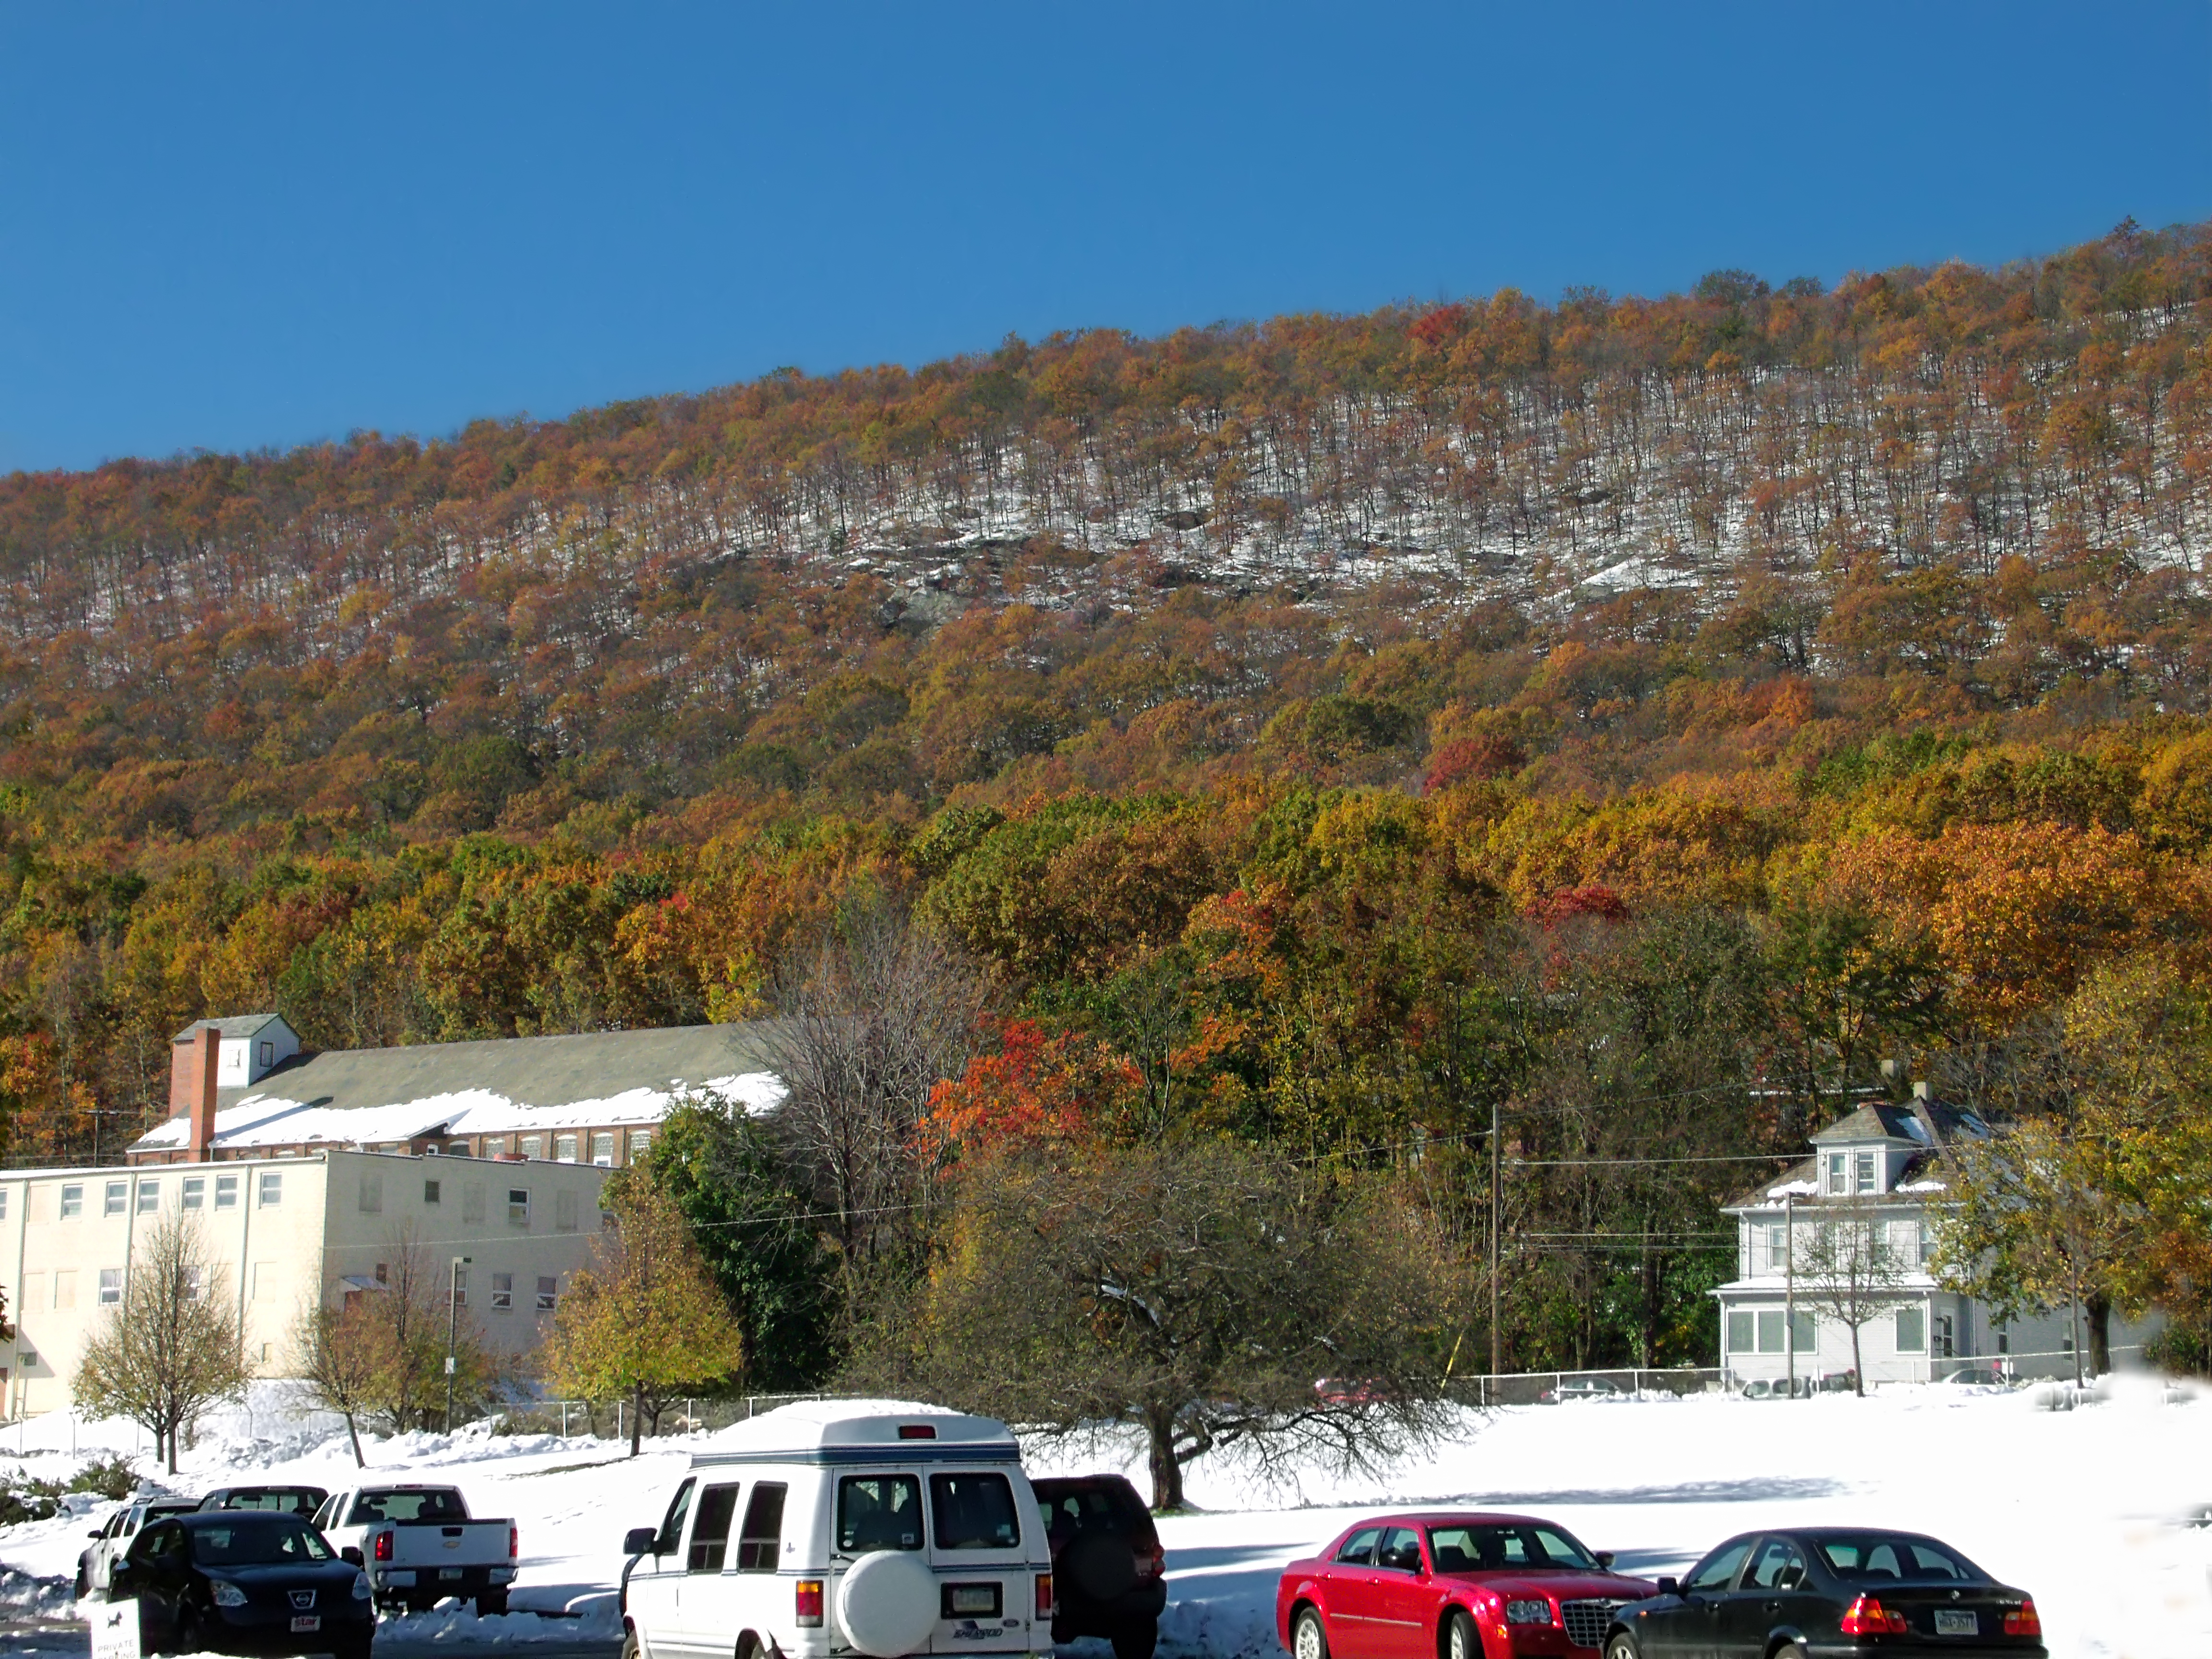
tree, mountain, snow, street, car, vehicle, autumn, season, road trip, creativecommons, cars, appalachianmountains, pennsylvania, bluemountain, kittatinnymountain, lehighvalley, northamptoncounty, earlyseasonsnow, earlyseasonsnowfall, residential area